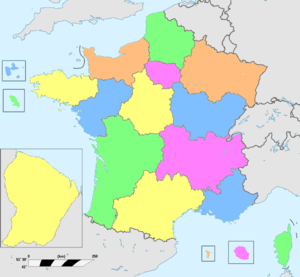
Franske regioner / Inddeling
En région i Frankrig er en sammensætning af flere departementer. Antallet af regioner blev pr. 1. januar 2016 reduceret fra 22 i selve Frankrig til 13. Herudover er der 5 oversøiske regioner.